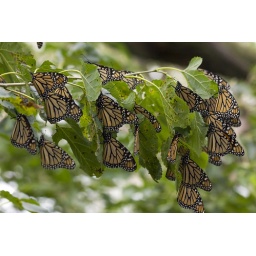
During a run yesterday, I notice that the trees in a local park were covered with Monarch butterflies (Danaus plexippus).